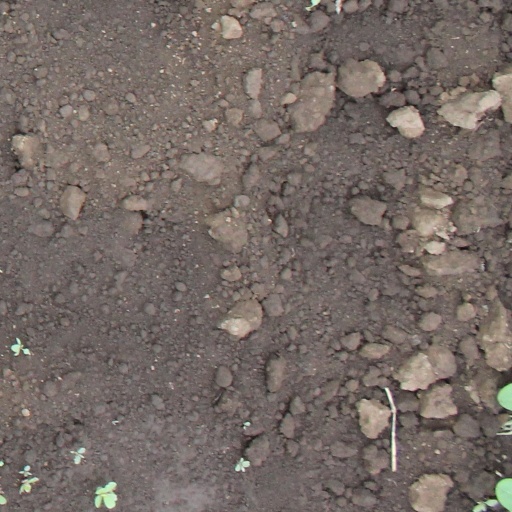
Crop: soybean